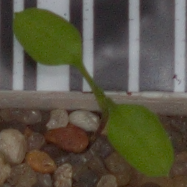
Label: common_chickweed